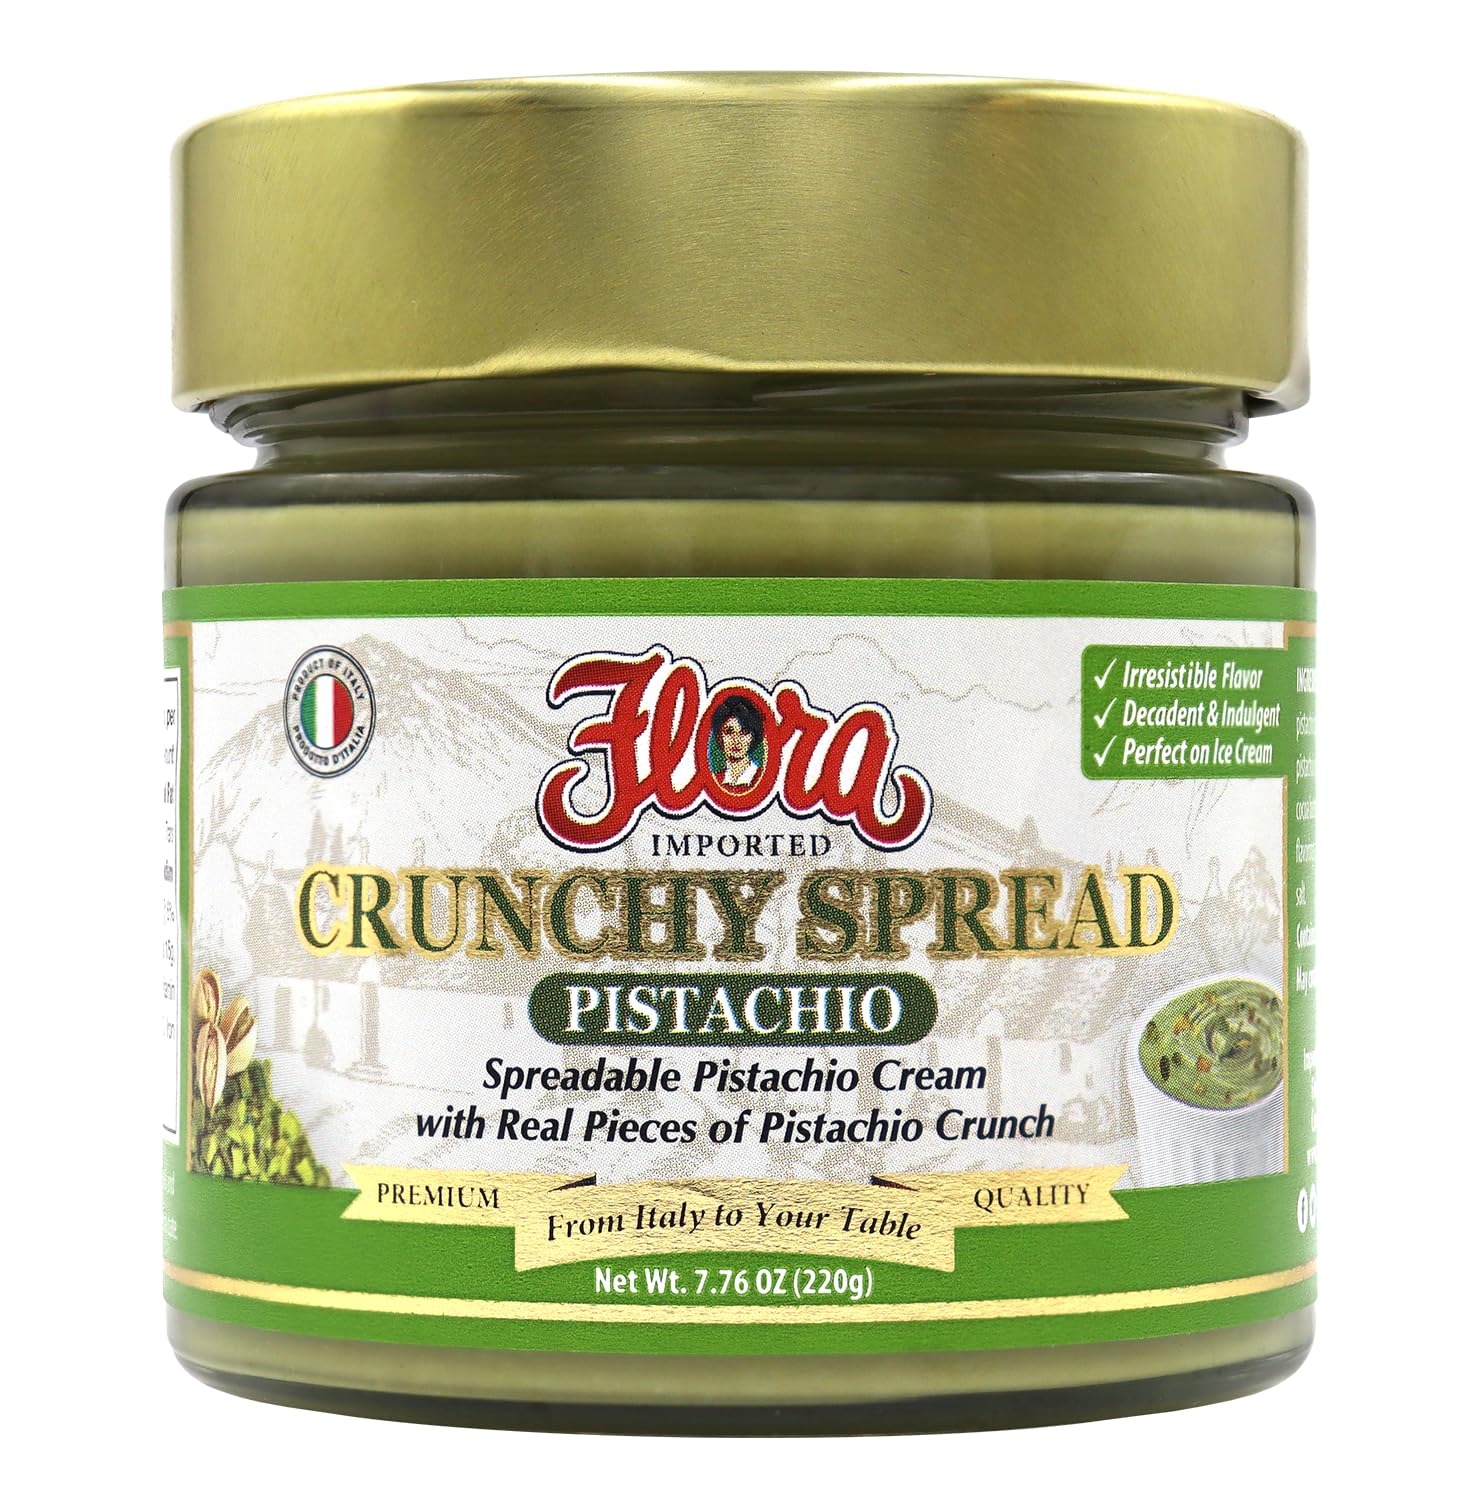
Item Name: Flora Fine Foods Sweet Pistachio Crunchy Spread - Imported from Italy - (7.76 Oz Jar) (Single)
Bullet Point 1: 🇮🇹 Authentically Italian – Crafted in Italy with premium ingredients
Bullet Point 2: 🟢 Real Pistachio Crunch – Made with true pistachio pieces
Bullet Point 3: 🍰 Gourmet Flavor Profile – Ideal for elegant desserts and pastries
Bullet Point 4: 🍦 Perfect for Ice Cream – Swirl into gelato or enjoy as a topping
Bullet Point 5: 🥄 Smooth & Textured – Creamy base with crunchy bits
Bullet Point 6: 💚 Decadent & Addictive – A luxurious treat for pistachio lovers
Product Description: Flora’s Pistachio Crunchy Spread is a delightful, sweet, and creamy nut butter made from ground pistachios and milk. Similar in texture to peanut and almond butter, you’ll find surprising crunchy pieces of chopped pistachios in every bite. Naturally sweetened and perfectly textured, Flora’s Pistachio Crunchy Spread is perfect for toasts, breads, crackers, pastries, fruits, or any savory dish you wish to try it on. You can dip Flora’s Italian breadsticks in it for a casual sweet offering, or just dip a spoon and eat it by itself. Discover its versatility and combine it with all of Flora’s crunchy spread flavors to embellish your table and delight your family and friends. Pistachio spread is popular for its unique taste and the health benefits of pistachios, which are rich in healthy fats, protein, and antioxidants.
Value: 7.76
Unit: Fl Oz

Price: 16.99